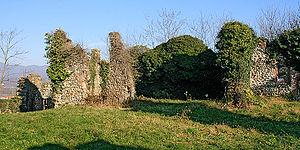
Prato Sesia est une commune italienne de la province de Novare dans la région Piémont en Italie.